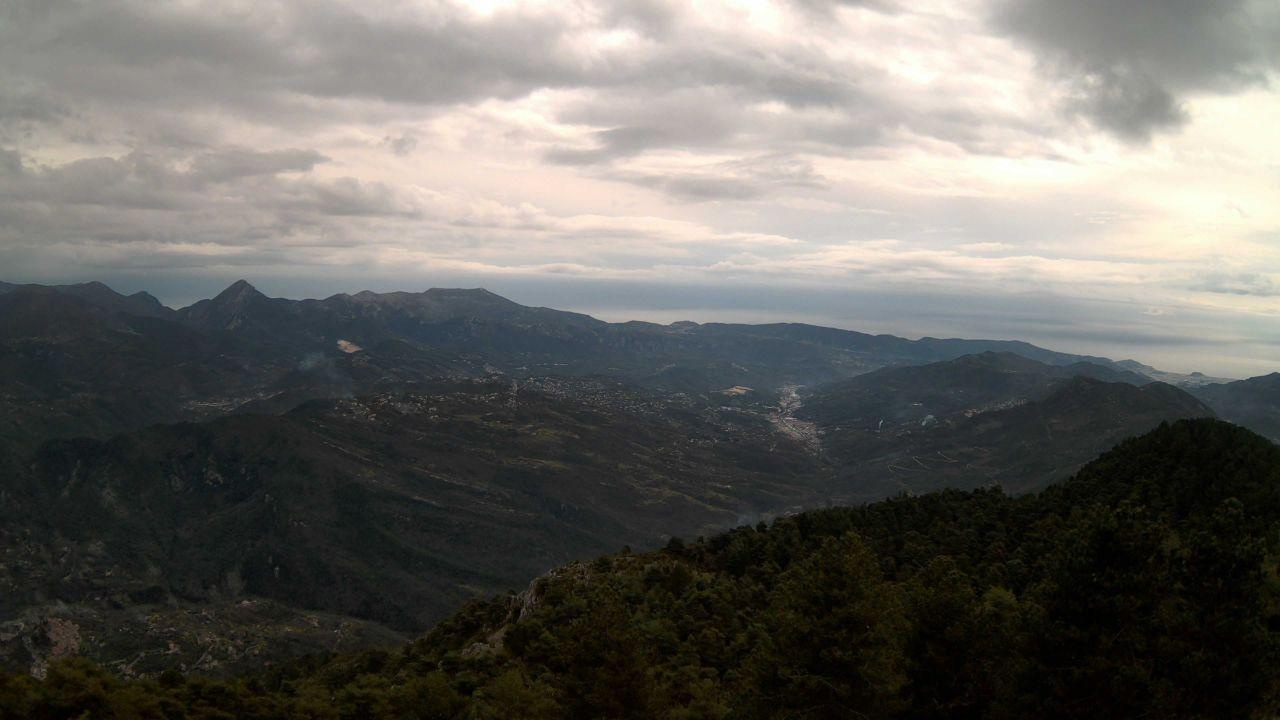
Fire: no
Smoke: yes